Ramesses II

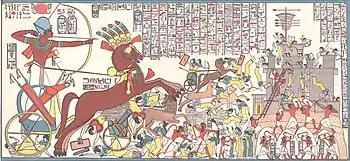

Ramesses extended his military successes in his eighth and ninth years. He crossed the Dog River (Nahr al-Kalb) and pushed north into Amurru. His armies managed to march as far north as Dapur, where he had a statue of himself erected. The Egyptian pharaoh thus found himself in northern Amurru, well past Kadesh, in Tunip, where no Egyptian soldier had been seen since the time of Thutmose III, almost 120 years earlier. He laid siege to Dapur before capturing it, and returning to Egypt. By November 1272 BC, Ramesses was back in Egypt, at Heliopolis. His victory in the north proved ephemeral. After having reasserted his power over Canaan, Ramesses led his army north. A mostly illegible stele at the Dog River near Beirut, (Lebanon), which appears to be dated to the king's second year, was probably set up there in his tenth year (1269 BC). The thin strip of territory pinched between Amurru and Kadesh did not make for a stable possession. Within a year, they had returned to the Hittite fold, so that Ramesses had to march against Dapur once more in his tenth year. This time he claimed to have fought the battle without even bothering to put on his corslet, until two hours after the fighting began. Six of Ramesses's youthful sons, still wearing their side locks, took part in this conquest. He took towns in Retjenu, and Tunip in Naharin, later recorded on the walls of the Ramesseum. This second success at the location was equally as meaningless as his first, as neither power could decisively defeat the other in battle. In year eighteen, Ramesses erected a stele at Beth Shean, on 19 January 1261 BC.